Mārtiņš Dzierkals

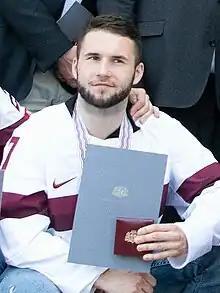
Mārtiņš Dzierkals, 2023

Mārtiņš Dzierkals (born 4 April 1997) is a Latvian professional ice hockey forward who plays for Skellefteå AIK in the Swedish Hockey League (SHL).